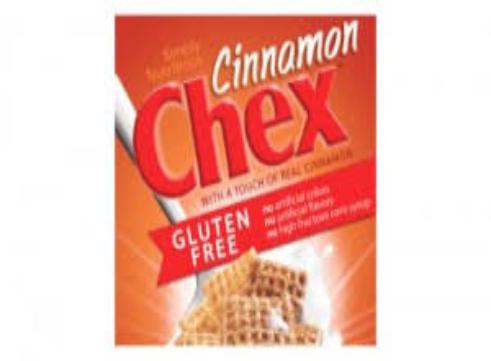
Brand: Cinnamon Chex
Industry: Food